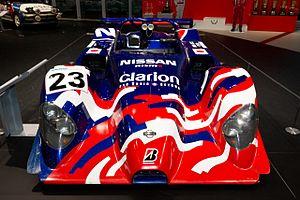
La Nissan R391 est une barquette de course développée par Nissan en collaboration avec Courage Compétition. Elle a participé à plusieurs compétitions d'endurance comme les 24 Heures du Mans ou les 1 000 kilomètres de Fuji 1999.
La Nissan R391 est une barquette de course développée par Nissan en collaboration avec Courage Compétition. Elle a participé à plusieurs compétitions d'endurance comme les 24 Heures du Mans ou les 1 000 kilomètres de Fuji 1999.